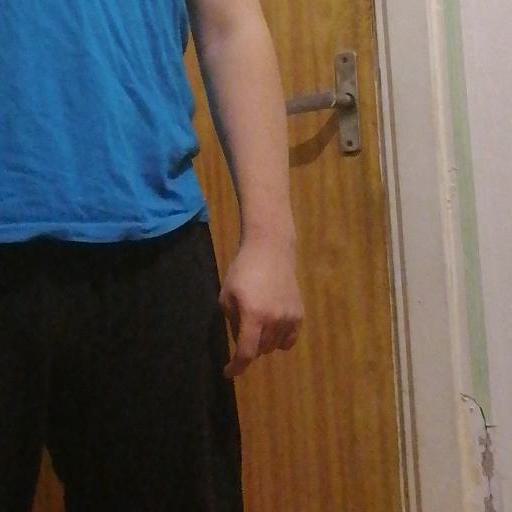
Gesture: no_gesture